United Kingdom of Portugal, Brazil and the Algarves

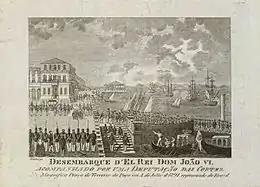
King John disembarks in Lisbon in 1821, after 13 years in Brazil

After the Liberal Revolution of 1820 in Portugal, the King left Brazil and returned to the European portion of the United Kingdom, arriving in Lisbon on 4 July 1821. Before his departure, the King, acceding to requests made by Brazilian courtiers, decided to leave behind his heir apparent, Prince Pedro, the Prince Royal of the United Kingdom. By a decree issued on 22 April 1821, the King invested Pedro with the title of "Regent of Brazil", and granted him delegated powers to discharge the "general government and entire administration of the Kingdom of Brazil" as the King's placeholder, thus granting the Kingdom of Brazil a devolved administration within the United Kingdom.